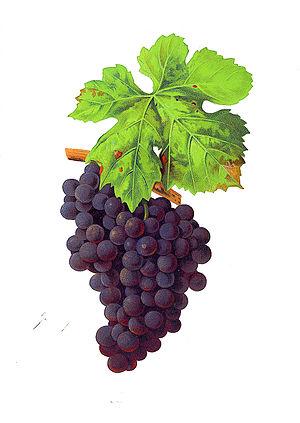
Grappe de dureza par Viala et Vermorel
Le Dureza est un cépage de cuve français de raisins noirs.